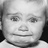
Emotion: sad